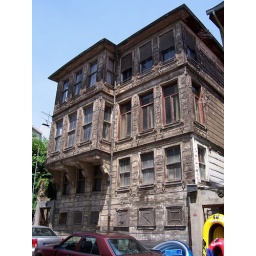
An old house in a side street in Rumeli Hisari, Istanbul.